Robert Stone (trail guide writer)

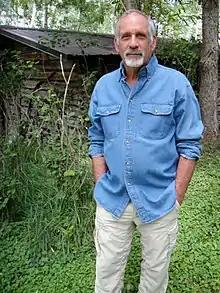
Stone on his Montana property in 2014

Robert Paul Stone (born March 10, 1951) is the author, photographer, and publisher of the trail guide series Day Hike Books. Since 1991, Stone has hiked every trail in the Day Hike Book series, covering thousands of miles of trails throughout the western United States and Hawaii. He has self-published more than 30 hiking guides in the series, many of them in their third, fourth, fifth, or sixth editions. Stone summers in the Rocky Mountains of Montana and winters on the California Central Coast.